Corinthians-Itaquera (São Paulo Metro)

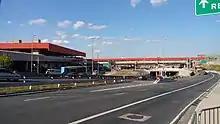
View of Metro station and access catwalk to Arena Corinthians.

Corinthians-Itaquera station is a train station on CPTM Line 11-Coral.